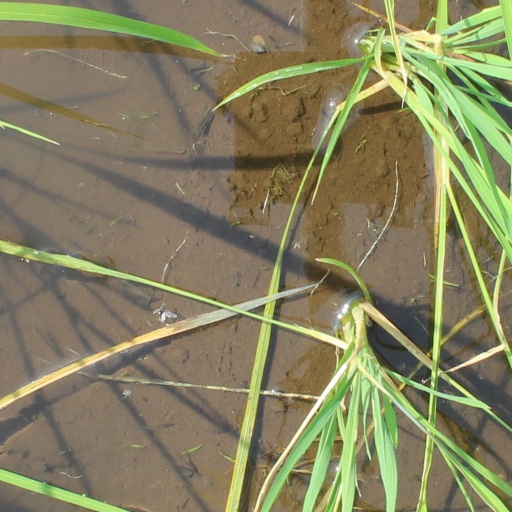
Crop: rice